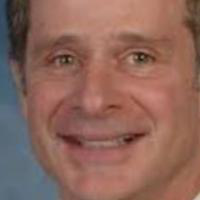
Age group: age 41-55